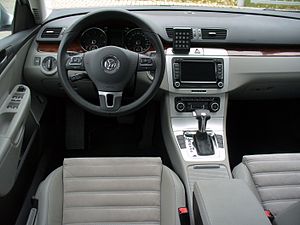
Volkswagen Passat B6 / Udstyrsvarianter
Interiør i Passat Highline
Volkswagen Passat B6 blev fremstillet fra marts 2005 til juli 2010 på fabrikkerne i Emden og Zwickau som efterfølger for B5. Modellen fremstilles også af FAW-Volkswagen, som siden 2006 fremstiller sedanmodellen på fabrikken i Changchun under navnet Volkswagen Magotan og siden 2010 også stationcarmodellen under navnet Volkswagen Variant.